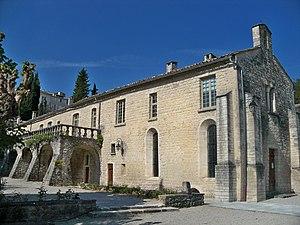
Chapelle du couvent des cordeliers de Forcalquier (04), actellement siège de la Férédétion des Bistrots de Pays This building is inscrit au titre des Monuments Historiques. It is indexed in the Base Mérimée, a database of architectural heritage maintained by the French Ministry of Culture,
Bistrot de Pays est une marque commerciale française déposée pour un label concernant des établissements de restauration ou des débits de boisson qui ont pour but de « contribuer à la conservation et à l’animation du tissu économique et social en milieu rural par le maintien d’un lieu de vie du village ». Ils sont présents dans 20 départements répartis sur 10 régions de France.
Cet article fournit diverses informations concernant le tourisme dans le département des Alpes-de-Haute-Provence en France.